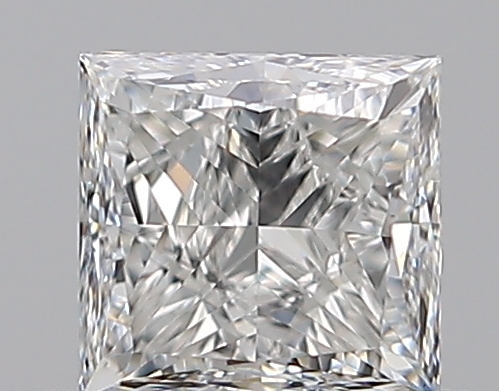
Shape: princess
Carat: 0.5
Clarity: VS2
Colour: G
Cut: EX
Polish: VG
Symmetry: GD
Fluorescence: N
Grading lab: GIA
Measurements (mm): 4.17 x 4.06 x 3